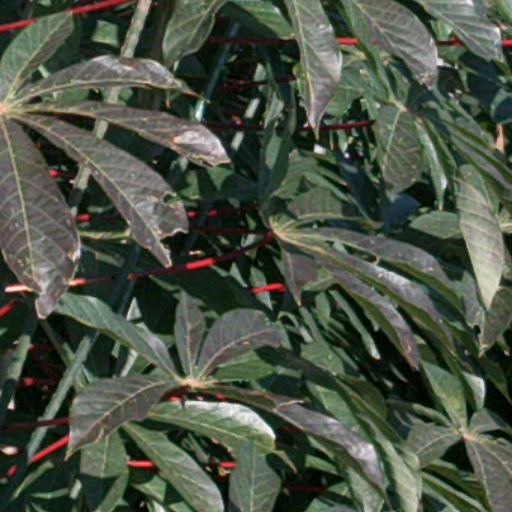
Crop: cassava